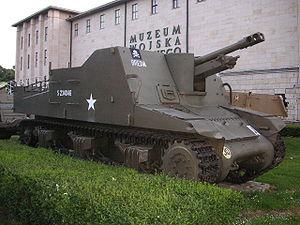
Le Canada entra dans la Seconde Guerre mondiale le 10 septembre 1939 en déclarant la guerre à l'Allemagne. Les Canadiens participèrent au débarquement de Dieppe qui fut l'opération qui vit une division perdre le plus grand nombre de soldats en une seule journée de toute la campagne en Europe. 3 367 Canadiens furent tués ou faits prisonniers lors du débarquement. La 1ʳᵉ Division d'infanterie canadienne participa au débarquement en Sicile et à la campagne qui suivit. À la fin de cette dernière, elle prit part à l'invasion de l'Italie. La 3ᵉ Division d'infanterie canadienne participa au débarquement en Normandie. Les troupes canadiennes s'illustrèrent dans plusieurs batailles au cours de la campagne.
Le Sexton est un canon automoteur de la Seconde Guerre mondiale basé sur un châssis de char américain et construit par le Canada pour les forces du Commonwealth et certains alliés. Il demeura en service jusqu'en 1956.
Un canon automoteur, ou automoteur d'artillerie, est un véhicule qui donne de la mobilité à l’artillerie. Doté d’une grande mobilité grâce à ses roues ou chenilles, il peut accueillir un obusier, un canon, un mortier ou encore un lance-missile/roquette. Les automoteurs sont souvent utilisés pour des séries de tirs indirects de soutien sur le champ de bataille.